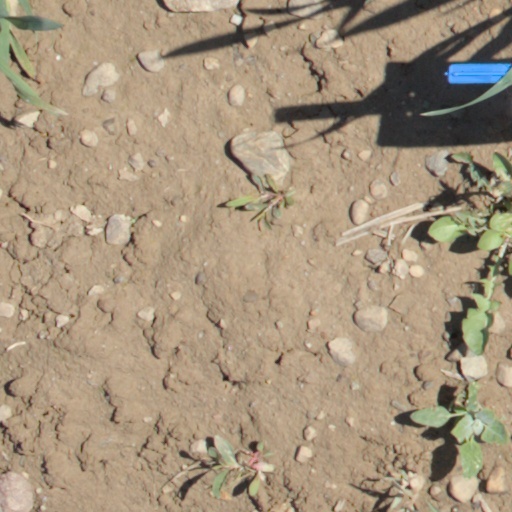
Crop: wheat